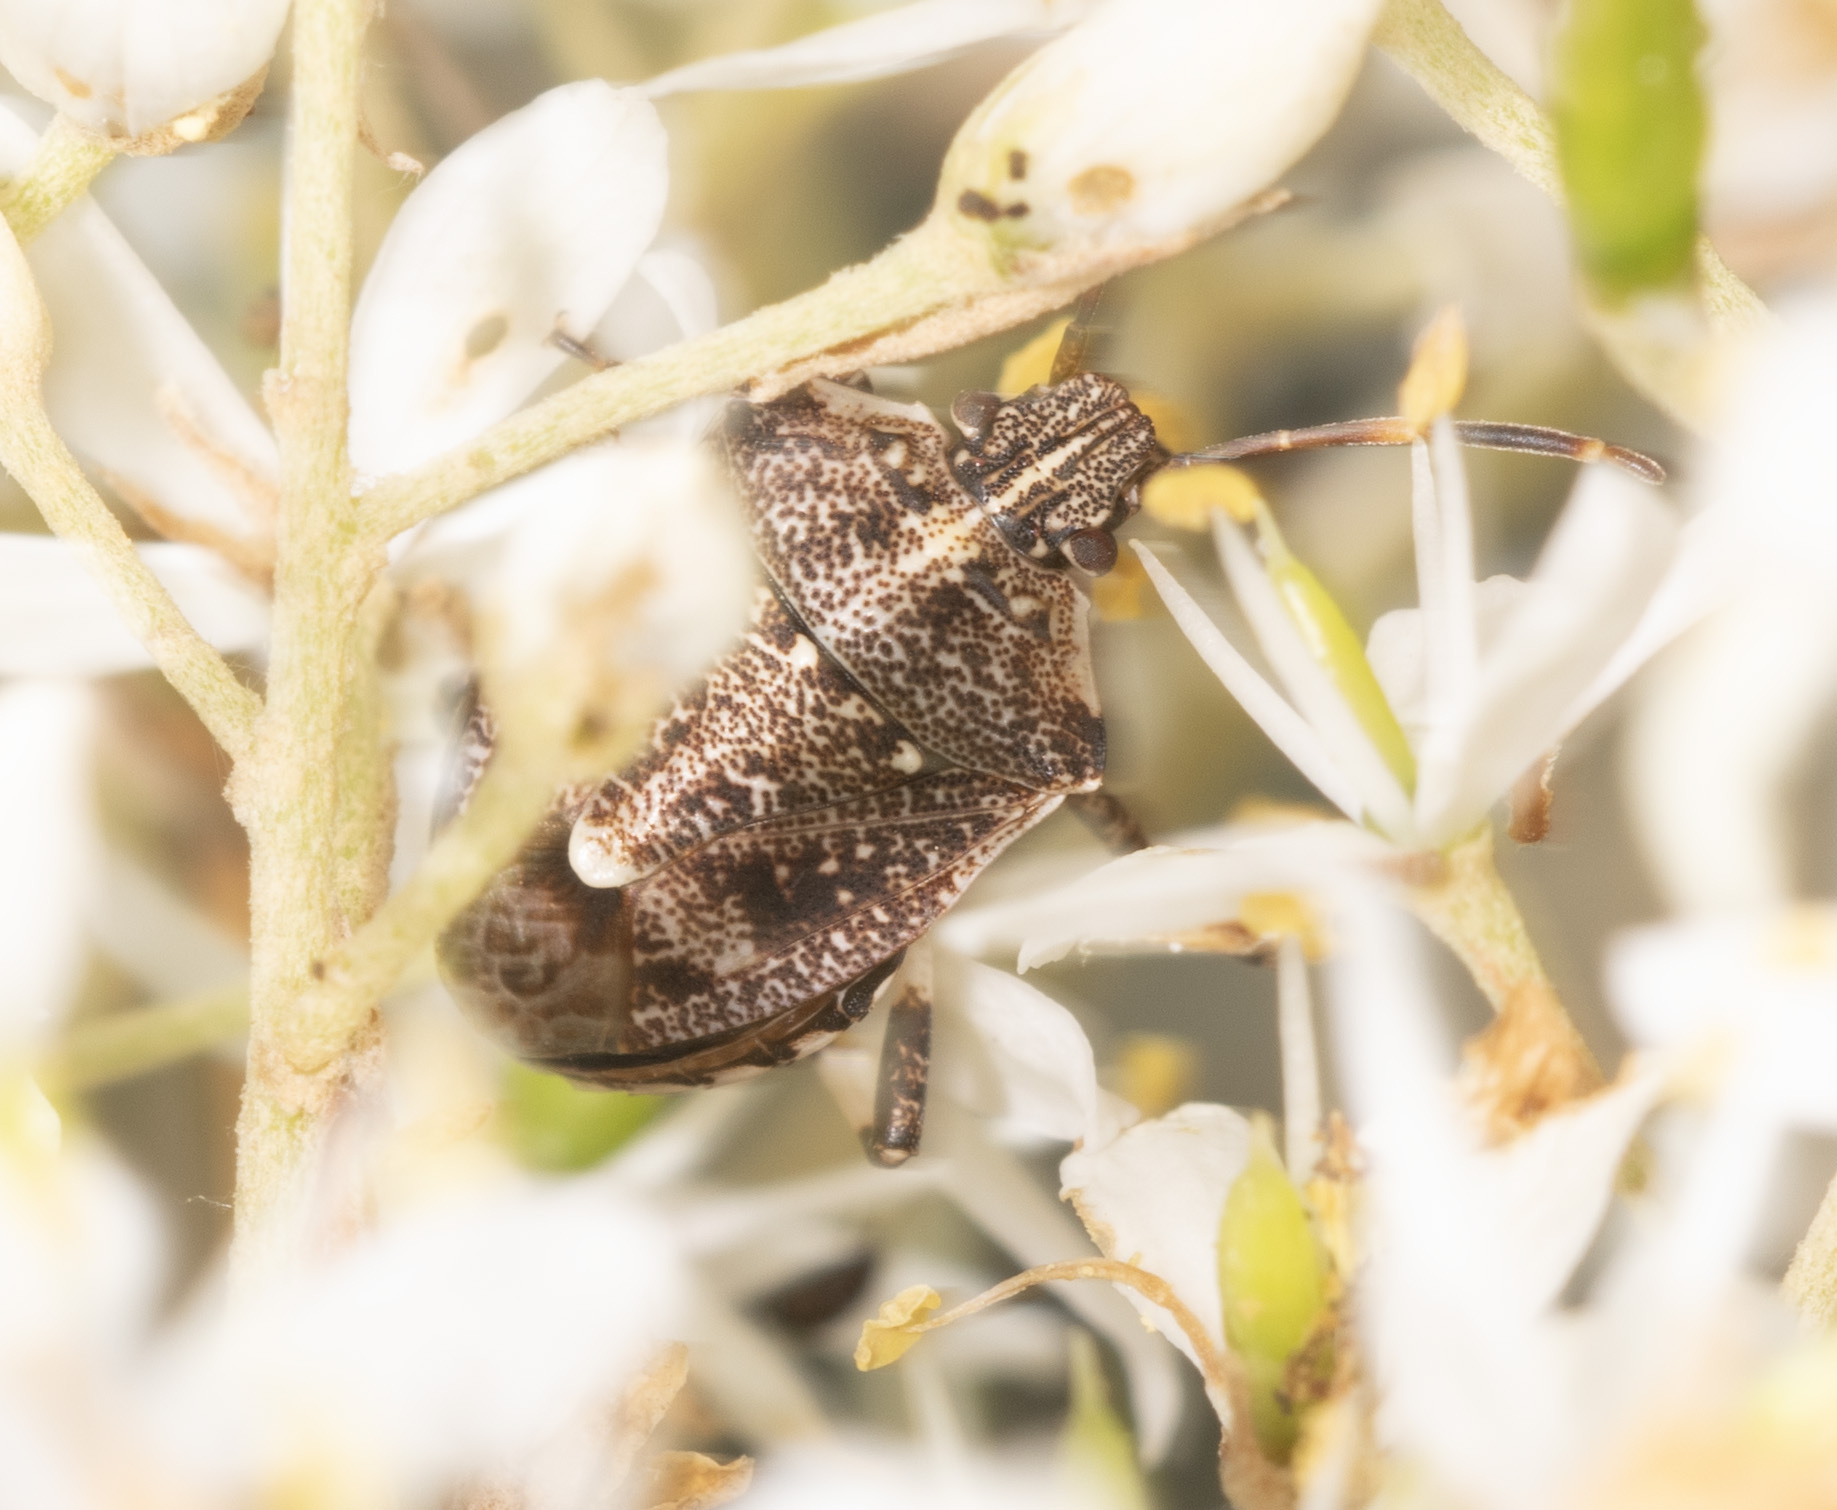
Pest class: stink_bug